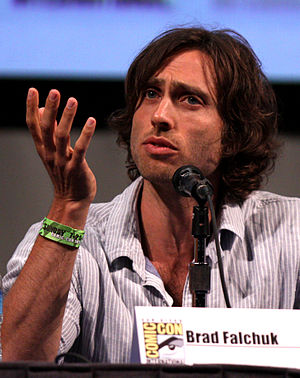
Shannon Beiste / Udvikling
Coach Beiste blev skabt for Jones efter en supermarkedsamtale med Glee's medskaber Brad Falchuk (billedet).
Shannon Beiste, der ofte omtales som Coach Beiste, er en tilbagevendende fiktiv karakter fra Fox' musikalske komedie-drama-serie Glee. Karakteren er portrætteret af skuespiller Dot-Marie Jones, og har optrådt i Glee siden den anden sæsons premiere "Audition", den 21. september 2010. Coach Beiste introduceres som et mesterskab-vindende fodboldtræner, som er hentet til Mckinley for at fører McKinley High's fodboldhold til succes. Hun kommer straks i konflikt med cheerleader træner Sue Sylvester og korets instruktør Will Schuester, selvom hun og Will til sidst bliver gode venner. I hendes første år styrer Beiste holdet med succes til sin første mesterskab. Da karakteren vender tilbage i den tredje sæson bliver hun, i tillæg til fodboldtræner, co-leder for skolens Musical og kører valgene til senior klasse præsident. Hun starter også med at date hendes første kæreste, Ohio State fodboldtalentespejer Cooter Menkins, selvom hun finder sig selv i konkurrence med Sue for ham. Selvom hun og Cooter senere gifter sig, finder Beiste senere støtte fra Sue da Beiste bliver offer for vold i hjemmet.